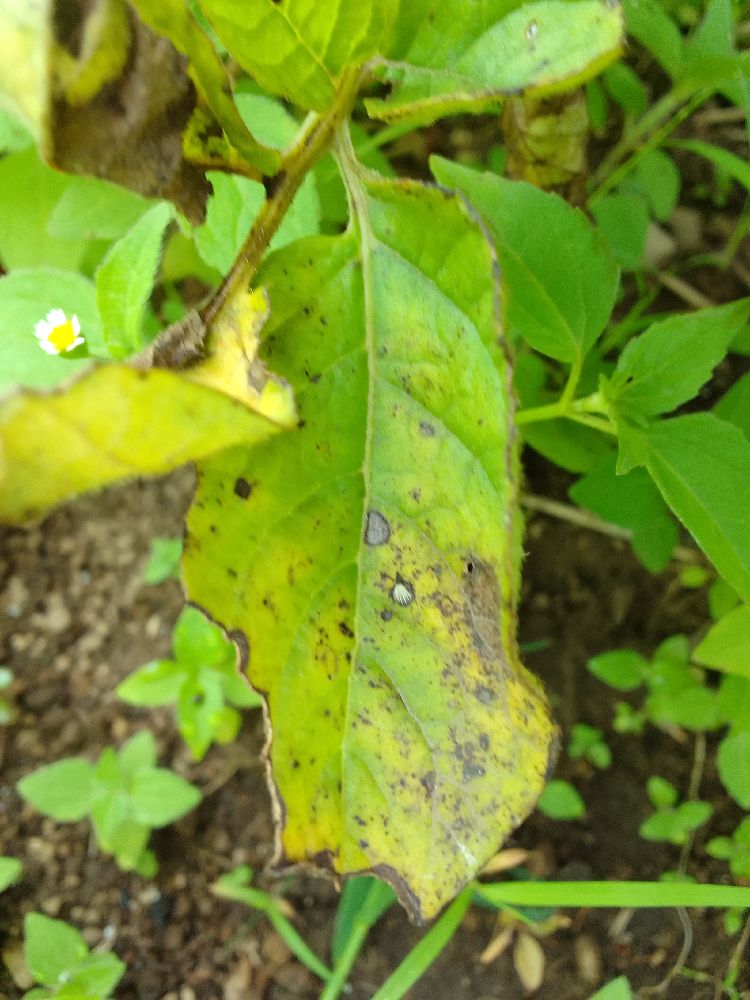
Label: Early blight